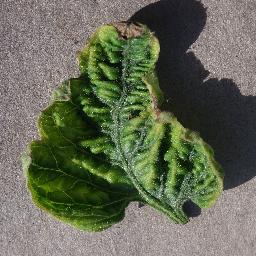
Label: Tomato___Tomato_Yellow_Leaf_Curl_Virus